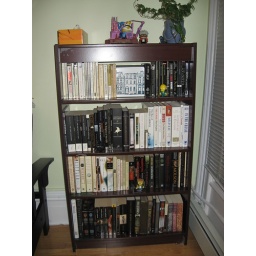
I decided to organize my books by colour. This is the black and white section.